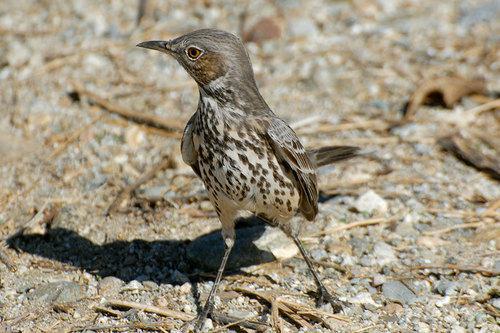
A photo of a sage thrasher